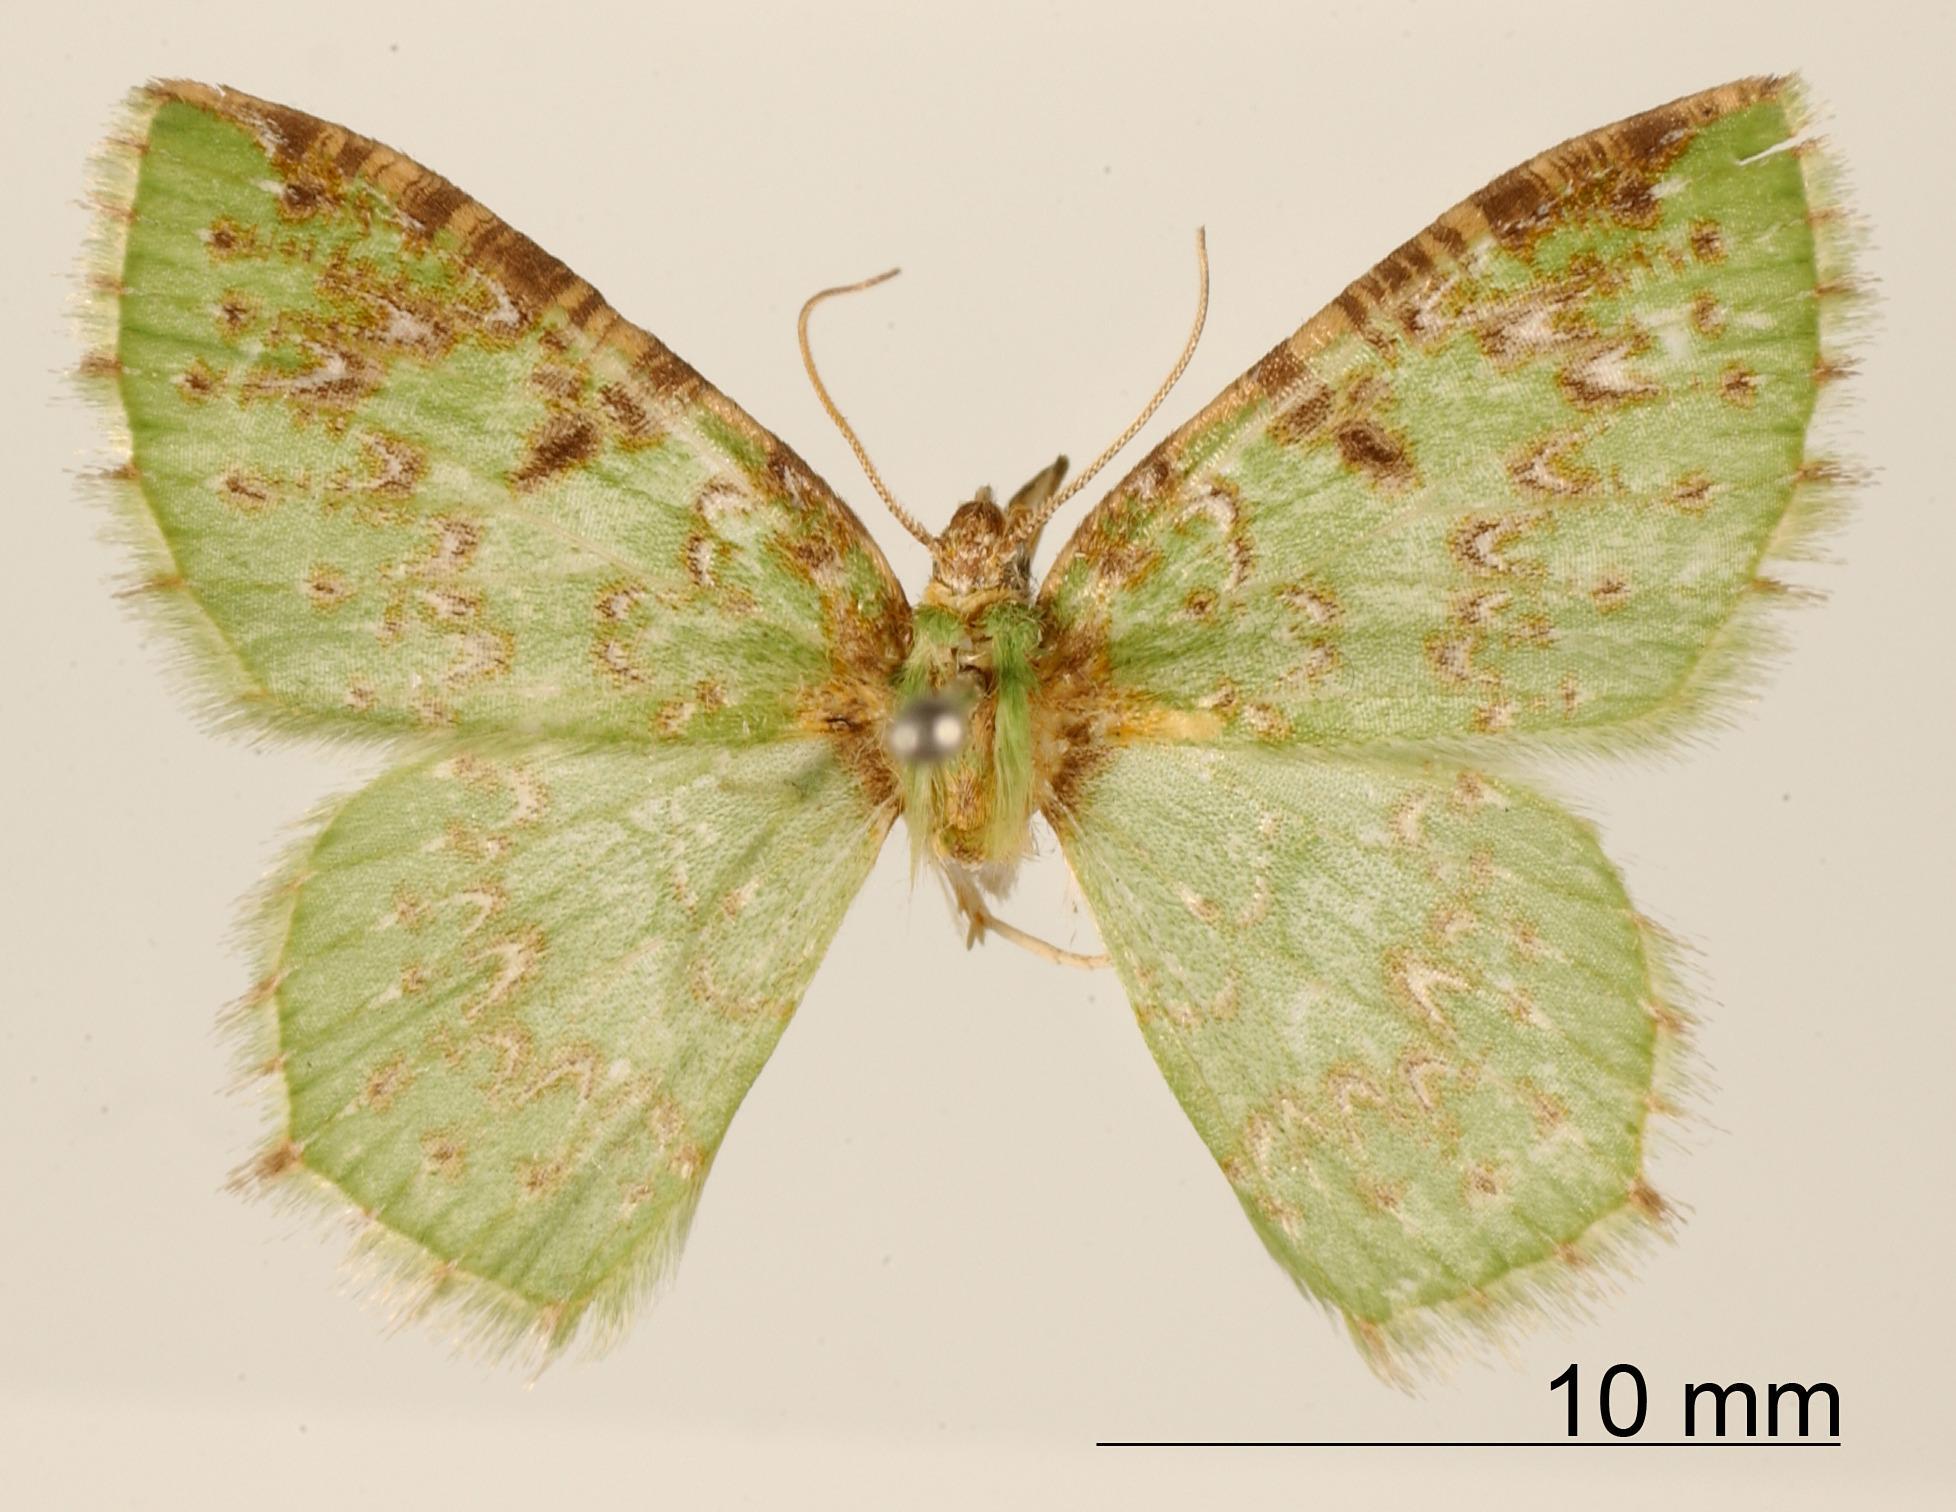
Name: Racheospila pulveraria
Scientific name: Racheospila pulveraria Schaus, 1901
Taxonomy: Animalia, Arthropoda, Insecta, Lepidoptera, Geometridae, Geometrinae
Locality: Songo, Unknown, Bolivia